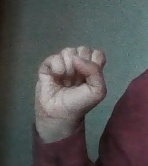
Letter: saad